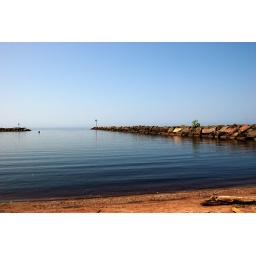
The dark amber color from the iron in the river water is still quite evident.